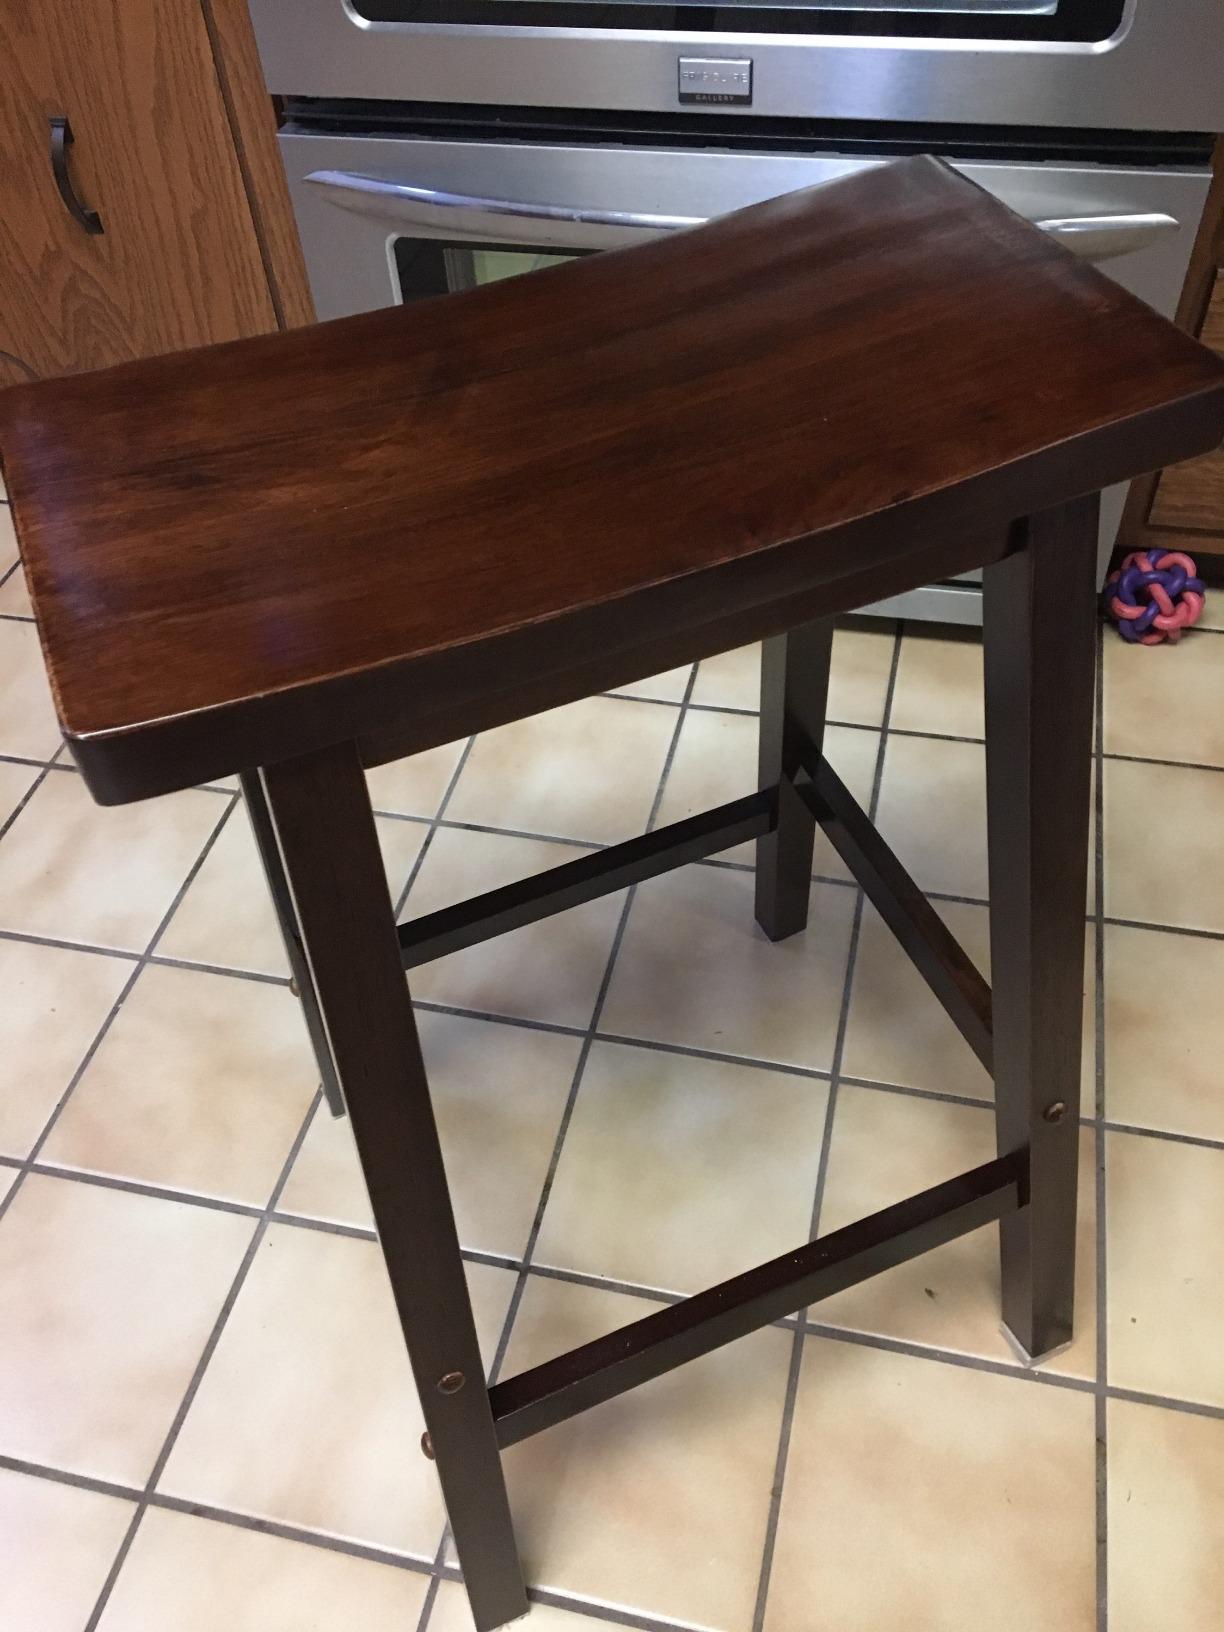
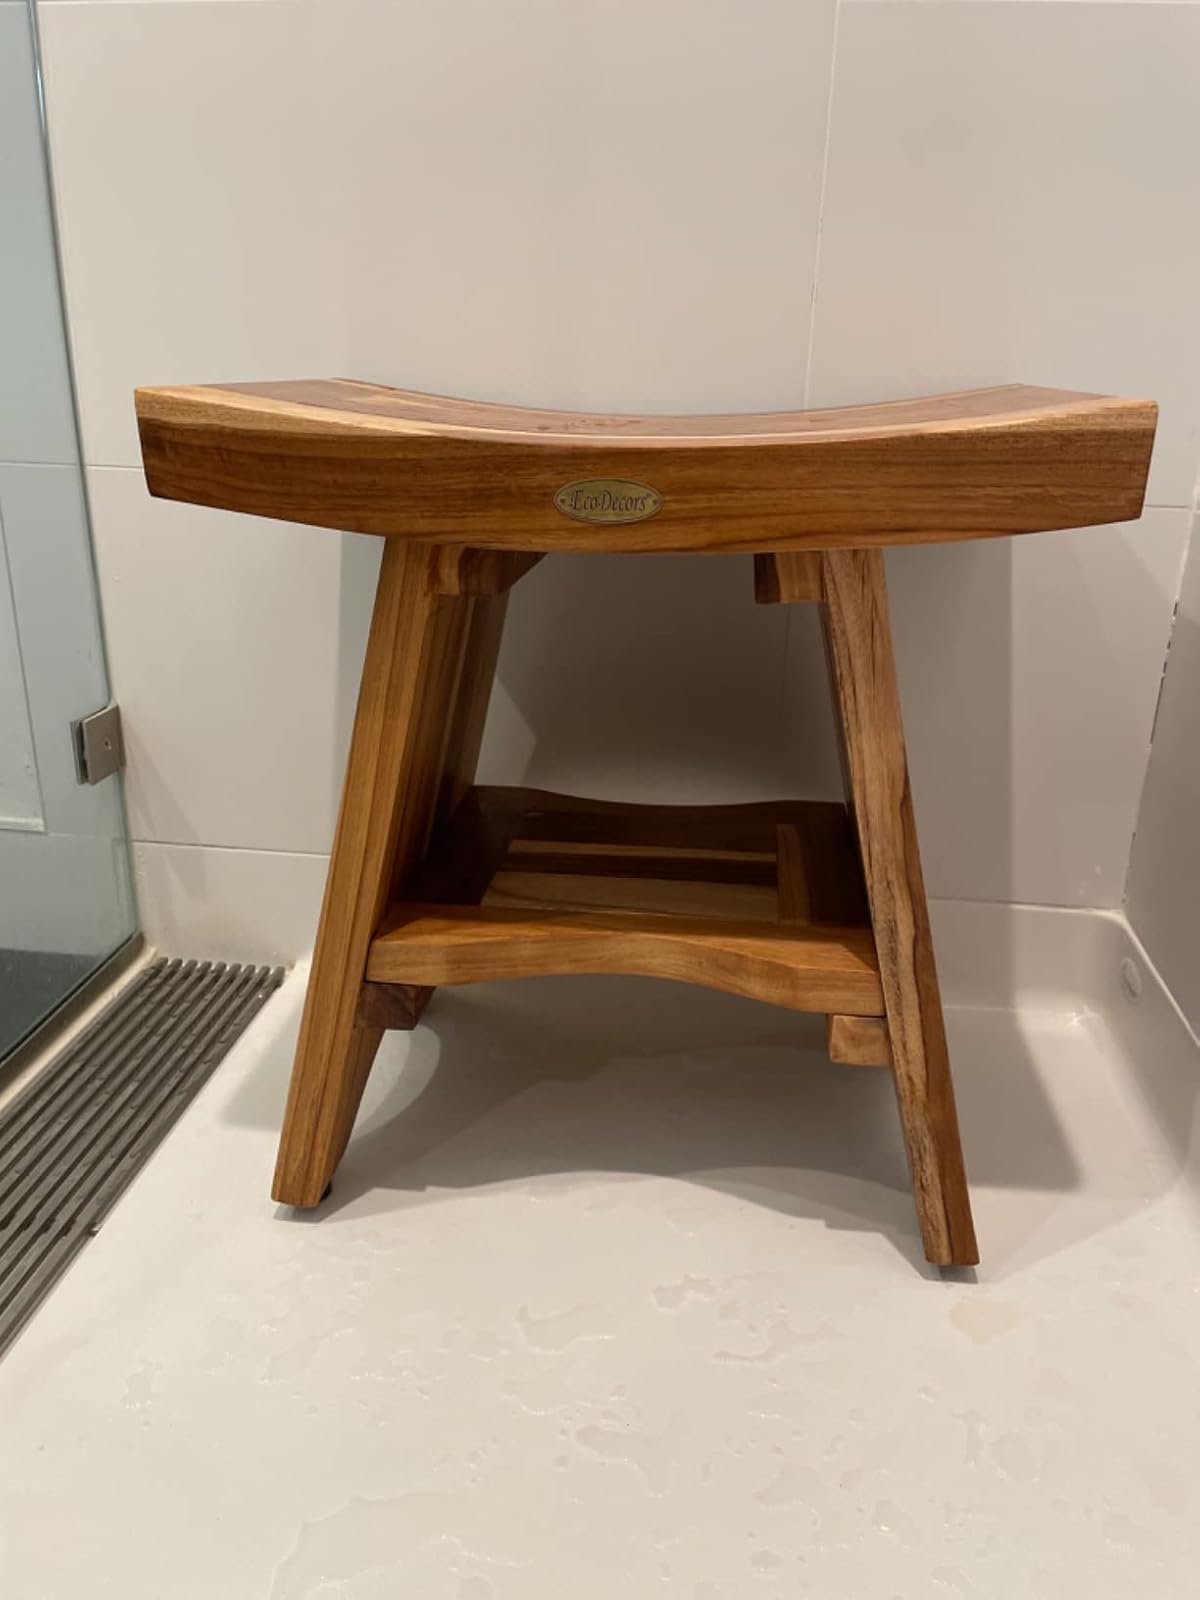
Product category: stool
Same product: no